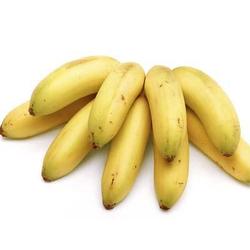
Label: Banana